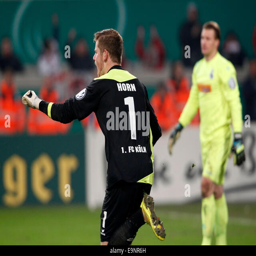
goalkeeper celebrates during the second round match